Maggie Beer

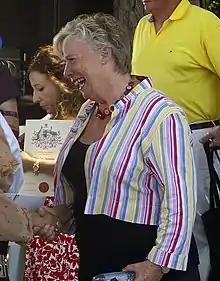
Beer at the Australia Day citizenship ceremony at Commonwealth Park in Canberra

Maggie Beer (born Margaret Anne Ackerman, 19 January 1945) is an Australian chef, food author, restaurateur, and food manufacturer. Beer was one of the judges on "The Great Australian Bake Off" alongside Matt Moran until 2022 and is also a regular guest on "MasterChef Australia".